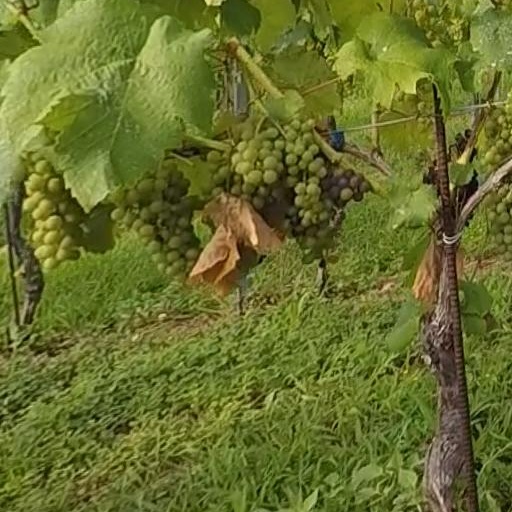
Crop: grape